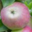
Label: apple